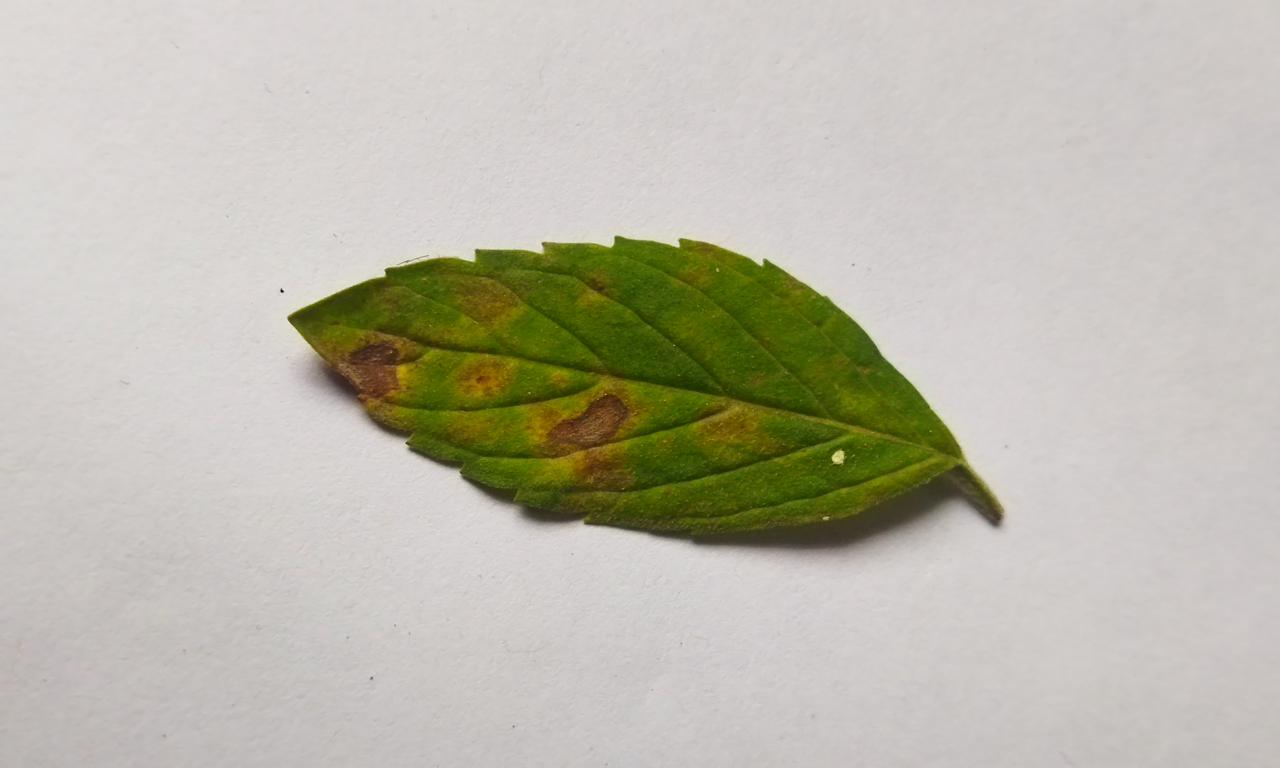
Label: Spoiled